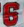
Number: 6